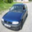
Label: automobile